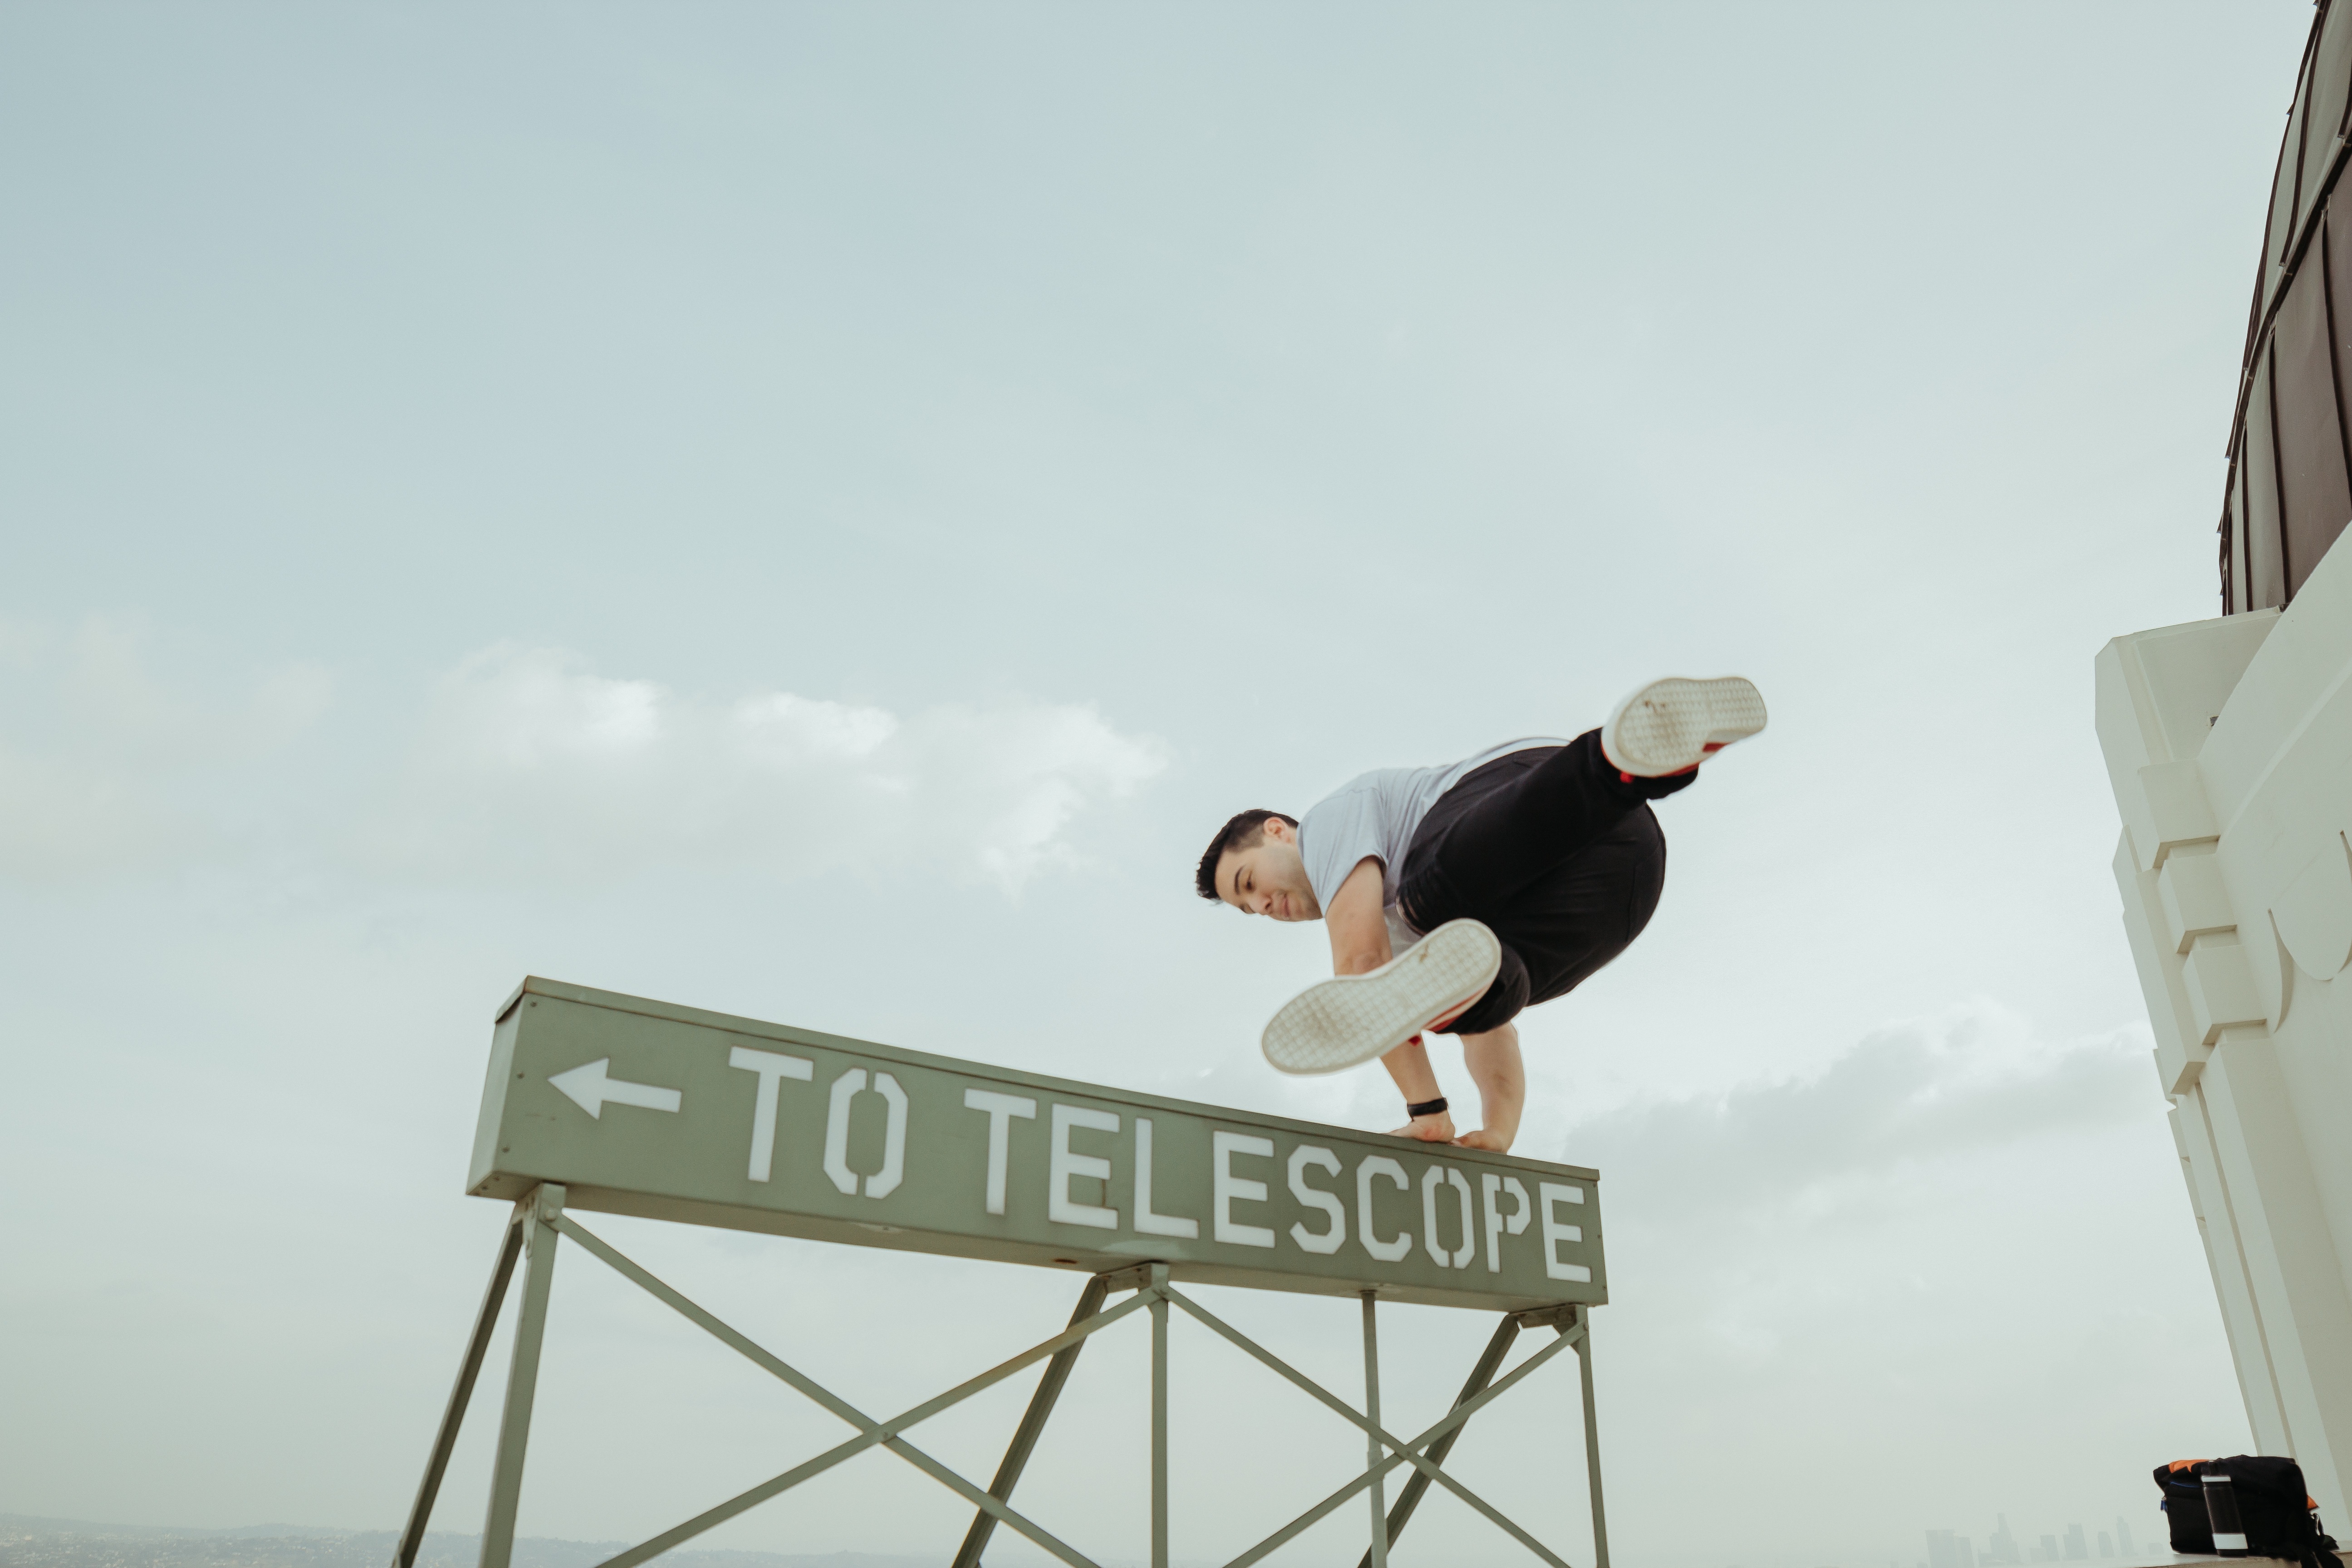
skateboard, skateboarding, jumping, extreme sport, sports, atmosphere of earth, skateboarding equipment and supplies, boardsport